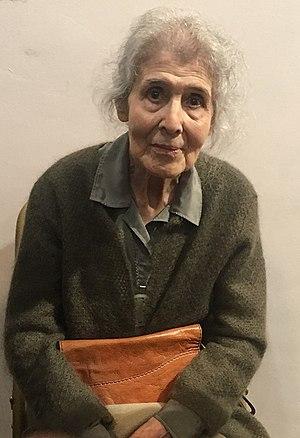
Cécile Reims à l'inauguration de son exposition rétrospective du Musée George Sand et de la Vallée noire au Château d'Ars le 1er juin 2019.
Cécile Reims, née Tsila Remz le 19 octobre 1927 à Paris et morte le 18 juillet 2020 à La Châtre, est une buriniste française d'origine lituanienne.